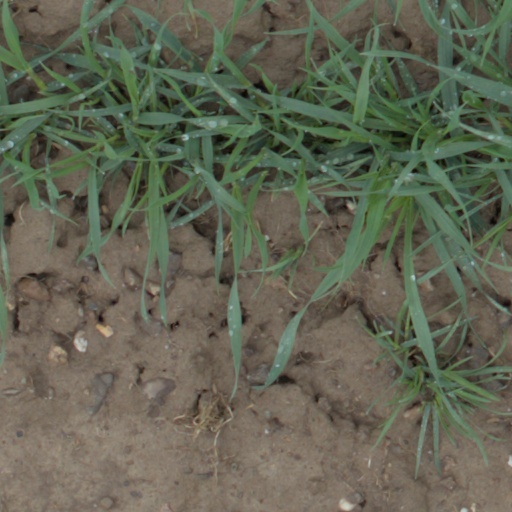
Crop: wheat